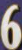
Number: 6